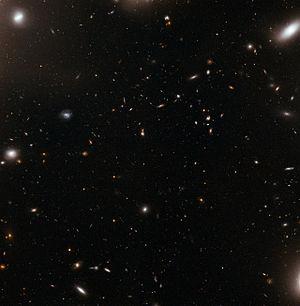
NGC 3550 est une paire de galaxies lenticulaires relativement éloignée et située dans la constellation de la Grande Ourse à environ 473 millions d'années-lumière de la Voie lactée. Si l'on en juge d'après l'image obtenue des données du relevé SDSS et de l'indication multiple inscrite sur la base de données HyperLeda, il s'agit possiblement d'un trio de galaxies. NGC 3550 a été découvert par l'astronome germano-britannique William Herschel en 1785.
Le groupe de NGC 3550 comprend au moins 14 galaxies situées dans la constellation de la Grande Ourse. La distance moyenne entre ce groupe et la Voie lactée est d'environ 139,5 Mpc. Ce groupe de galaxie est situé près du centre de l'amas de galaxies Abell 1185. NGC 3550 est l'une des galaxies les plus brillante de cet amas.
NGC 3553 est une galaxie lenticulaire relativement éloignée et située dans la constellation de la Grande Ourse à environ 445 millions d'années-lumière de la Voie lactée. NGC 3553 a été découvert par l'astronome français Guillaume Bigourdan en 1885.
NGC 3552 est une galaxie lenticulaire relativement éloignée et située dans la constellation de la Grande Ourse à environ 452 millions d'années-lumière de la Voie lactée. NGC 3552 a été découvert par l'astronome germano-britannique William Herschel en 1785.